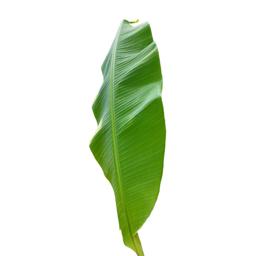
Label: MALBHOG LEAF